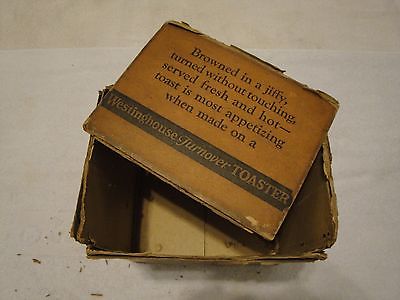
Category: toaster